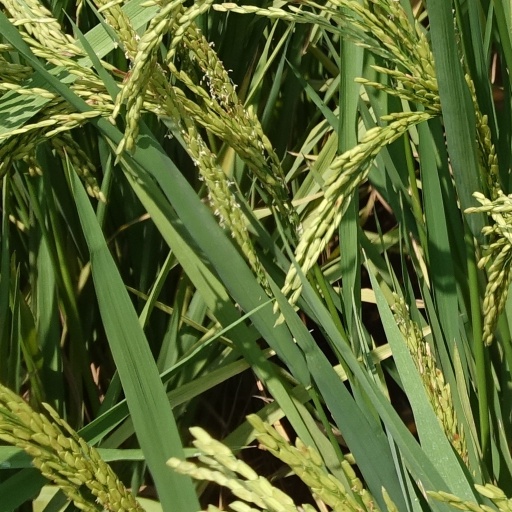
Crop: rice